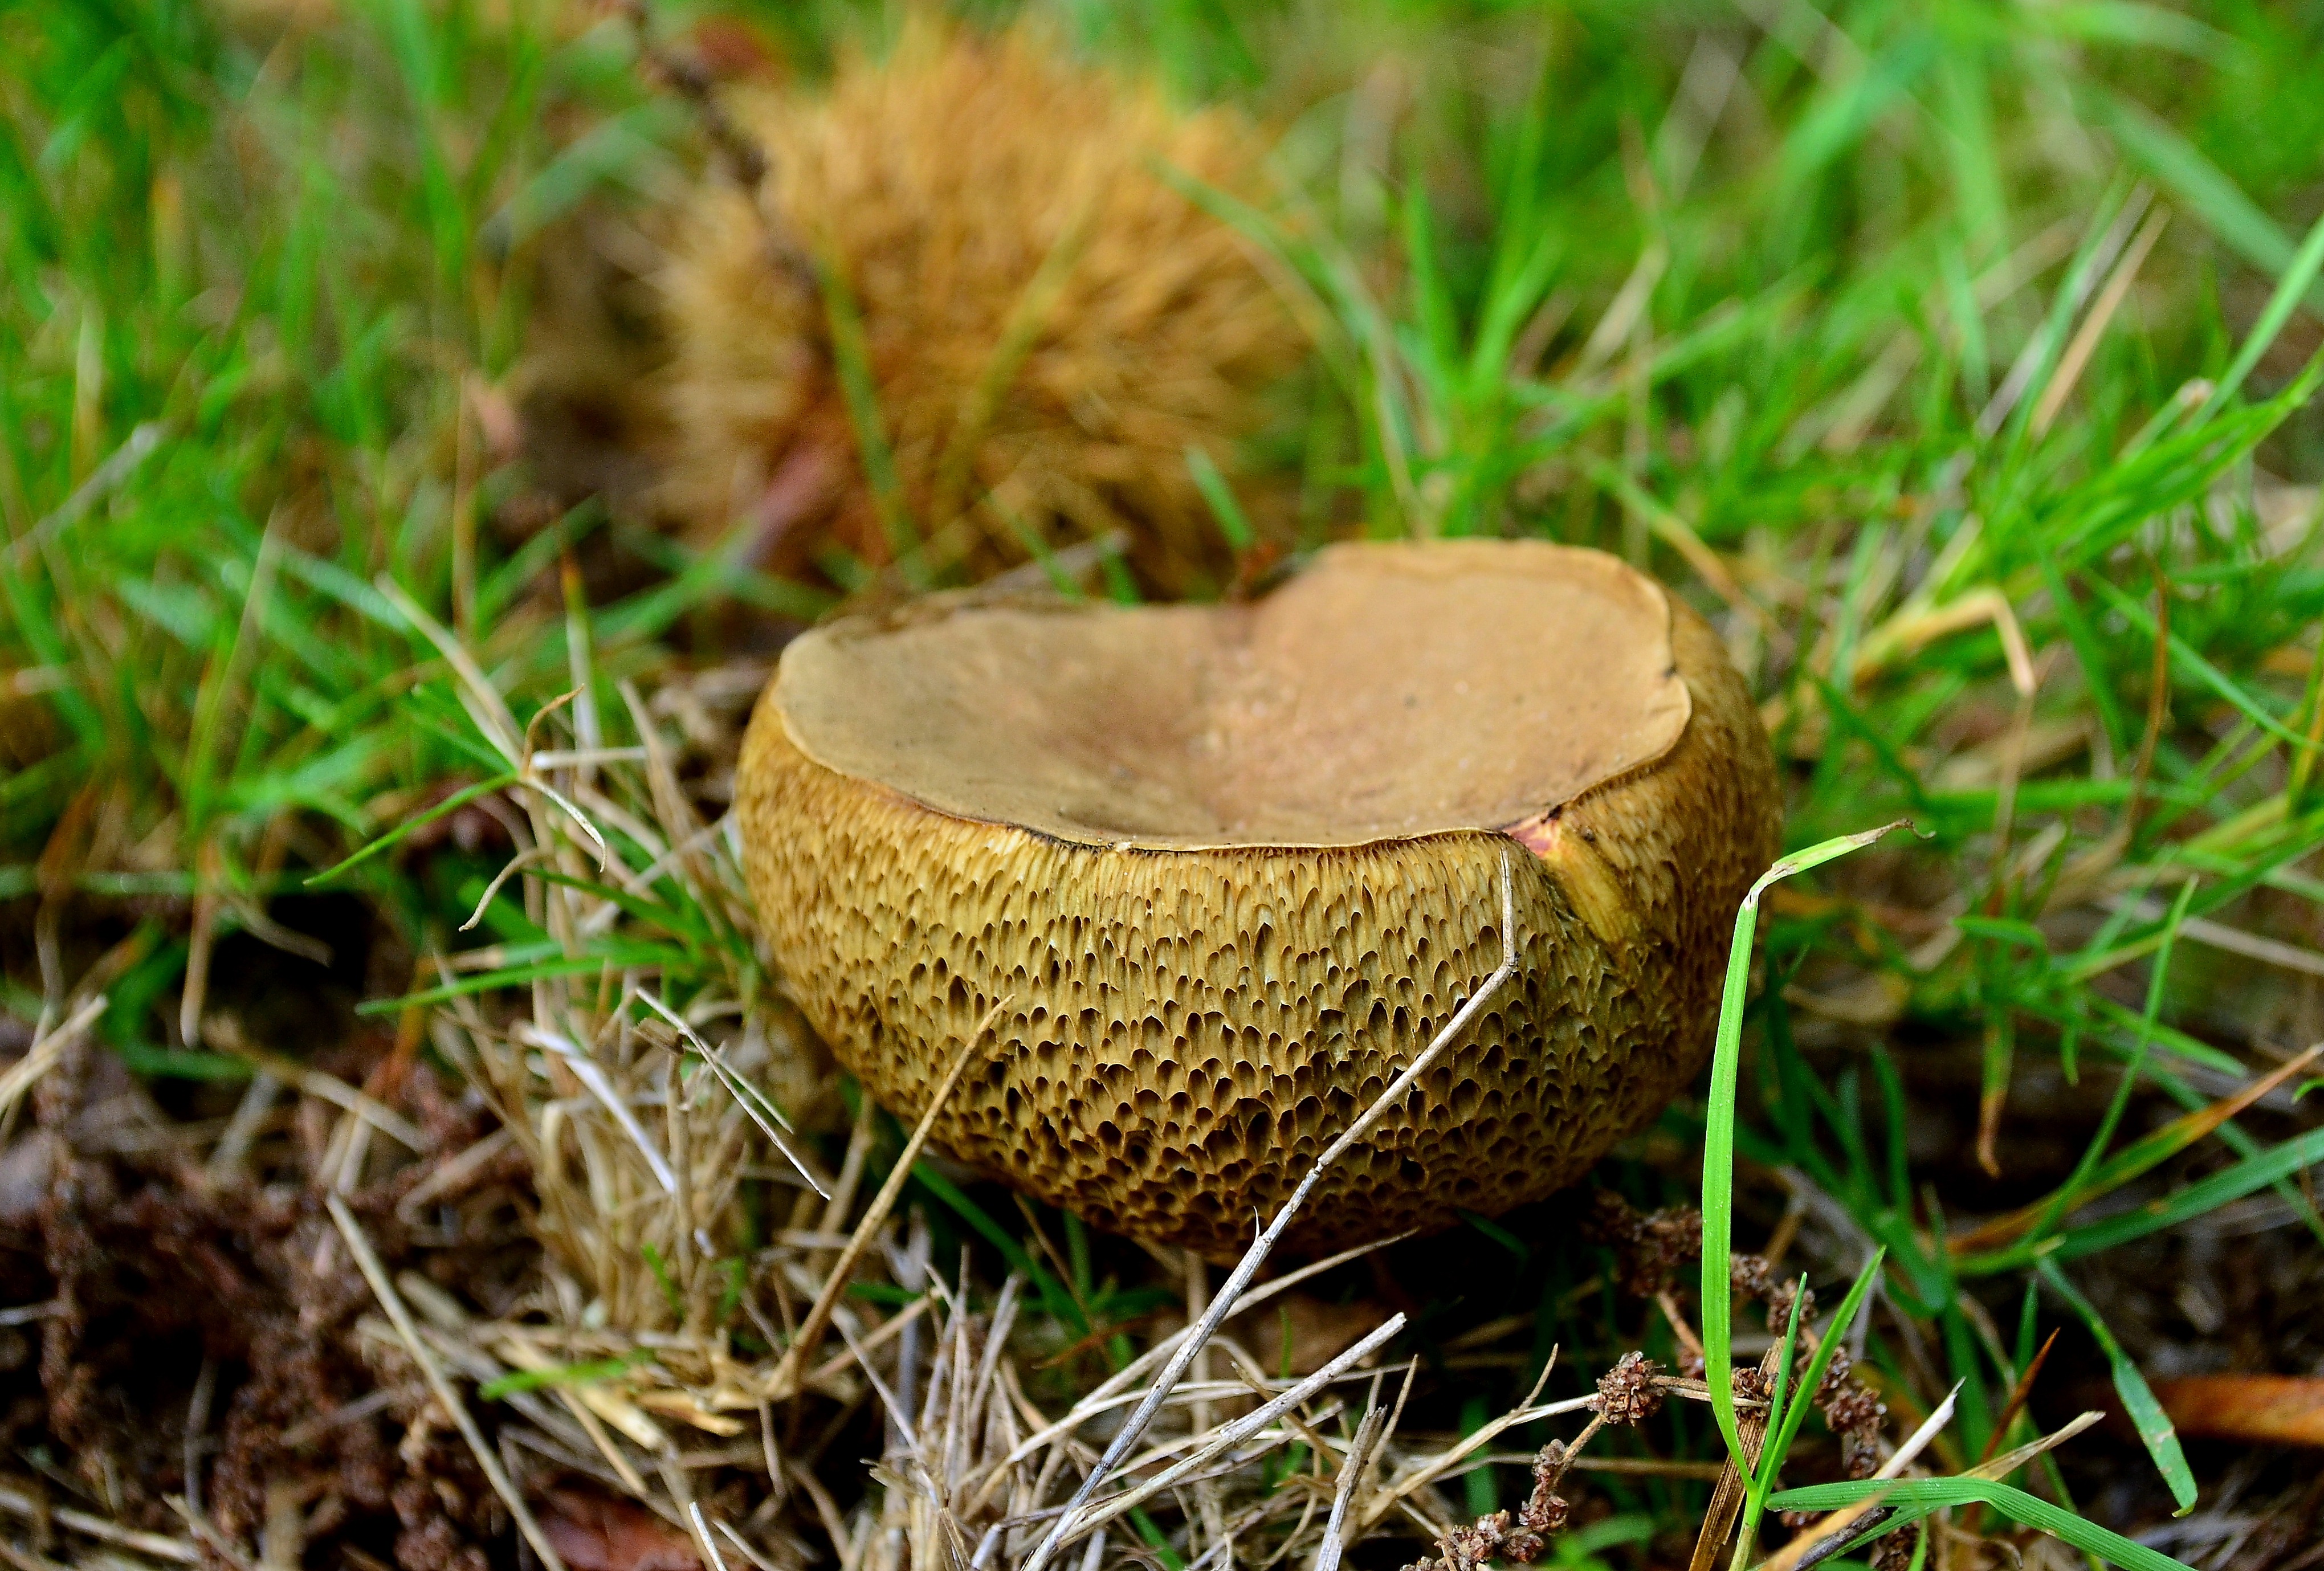
tree, nature, grass, plant, lawn, trunk, macro, autumn, soil, mushroom, flora, fungus, mushrooms, naturaleza, setas, woodland, tree stump, bolete, ggl1, nikond5100, macro photography, edible mushroom, grass family, penny bun